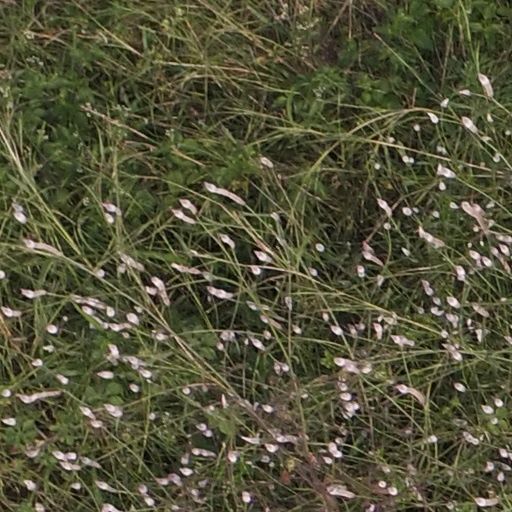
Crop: maize; corn